Prairie Mission

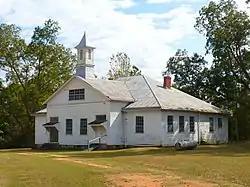

Prairie Mission, also known as the Prairie Mission School and Prairie Institute, was a historic African American school in the community of Prairie, Alabama. The school is the only survivor of the six original Presbyterian mission schools that once operated in Wilcox County. It was placed on the Alabama Register of Landmarks and Heritage on July 22, 1991 and subsequently on the National Register of Historic Places on October 29, 2001, due its significance to African American history.